Phil Kessel

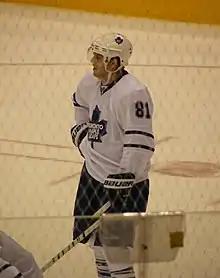
Kessel in December 2009, shortly after his debut game with the Toronto Maple Leafs.

Kessel, however, was sidelined for the first month of the season still with a shoulder injury incurred the year before that required surgery. Finally, on November 3, 2009, Kessel made his much-anticipated debut as a Leaf against the Tampa Bay Lightning. He had a total of ten shots on goal in the game, a career-high, though he did not record any assists or goals. Despite not recording any points and his team falling 2–1 to the Lightning in overtime, Kessel was named the third star of the game. He scored his first goal as a Maple Leaf four days later in a 5–1 win over the Detroit Red Wings at the Air Canada Centre. December 5, 2009, marked the first time that Kessel played against his former team, the Bruins, at TD Garden. His return to Boston was marked with thunderous taunting chants of his name by his former home crowd, along with a chorus of boos every time he had possession of the puck. Kessel was on the ice for the first three of the seven goals that Boston scored in their 7–2 victory, eventually finishing the game a −3 plus-minus with two shots on the night. After the game, Kessel said in a post-game interview on NESN that the fans' reaction "did not affect [him]." He did state, however, that it was the "worst game [he] had played in a while", and that he needed to "play better."